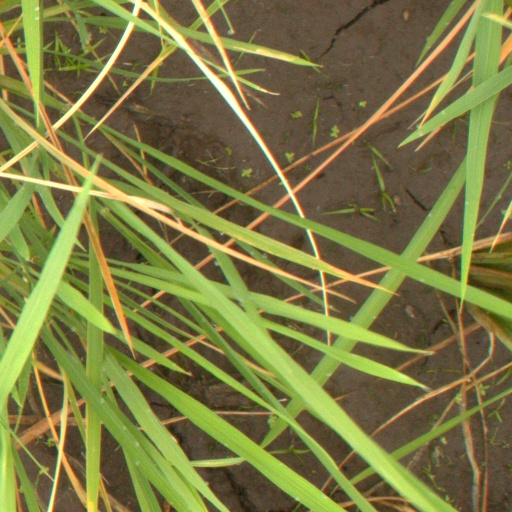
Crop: rice